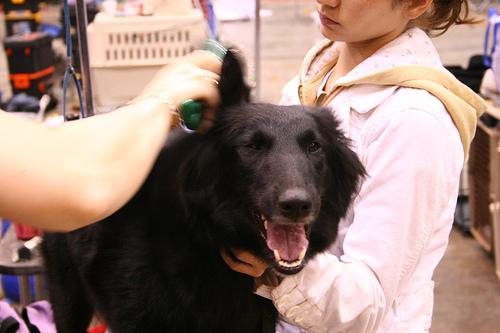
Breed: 227-n000070-groenendael